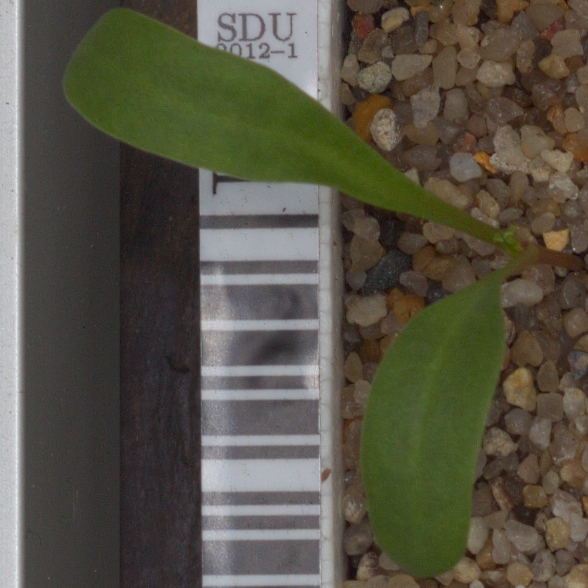
Label: sugar_beet